Third Battle of Gaza

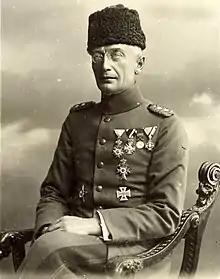
Commander of the Ottoman Eighth Army, General Kress von Kressenstein

After the second battle for Gaza in April 1917, Kress von Kressenstein commander of the victorious 3rd, 16th and 53rd Divisionswas reinforced by the 7th and 54th Divisions. The 7th Infantry Division (later part of the Eighth Army) had experienced four months of strategic movement, similar to that of the 54th Division. Having arrived at Jerusalem, in early Infantry Regiment began company-level training. After moving to Beersheba where they remained in reserve, they participated in theatre-specific training until late June, when they went into the front line. Training in fortification, reconnaissance, and counter–reconnaissance continued. The 21st Infantry Regiment received similar training, and on 6 August the regimental colours of the 20th and 21st Infantry Regiments were awarded military medals for service in the Gallipoli Campaign. At Beersheba on 28 June, the 7th Infantry Division inactivated the fourth company of each infantry battalion, before activating a machine gun company armed with light machine guns, in every infantry battalion on 10 August. Every Ottoman infantry division in Palestine repeated this reorganisation, with one quarter of their rifle strength being replaced by light machine guns, considerably increasing their fire power and strengthening their offensive and defensive capabilities. Following orders from von Kressenstein commanding the Gaza to Beersheba line defences, assault detachments equivalent to the German "Stosstruppen" (Stormtroopers) were formed. The 7th Division activated an assault detachment of fifty men on 17 July 1917.